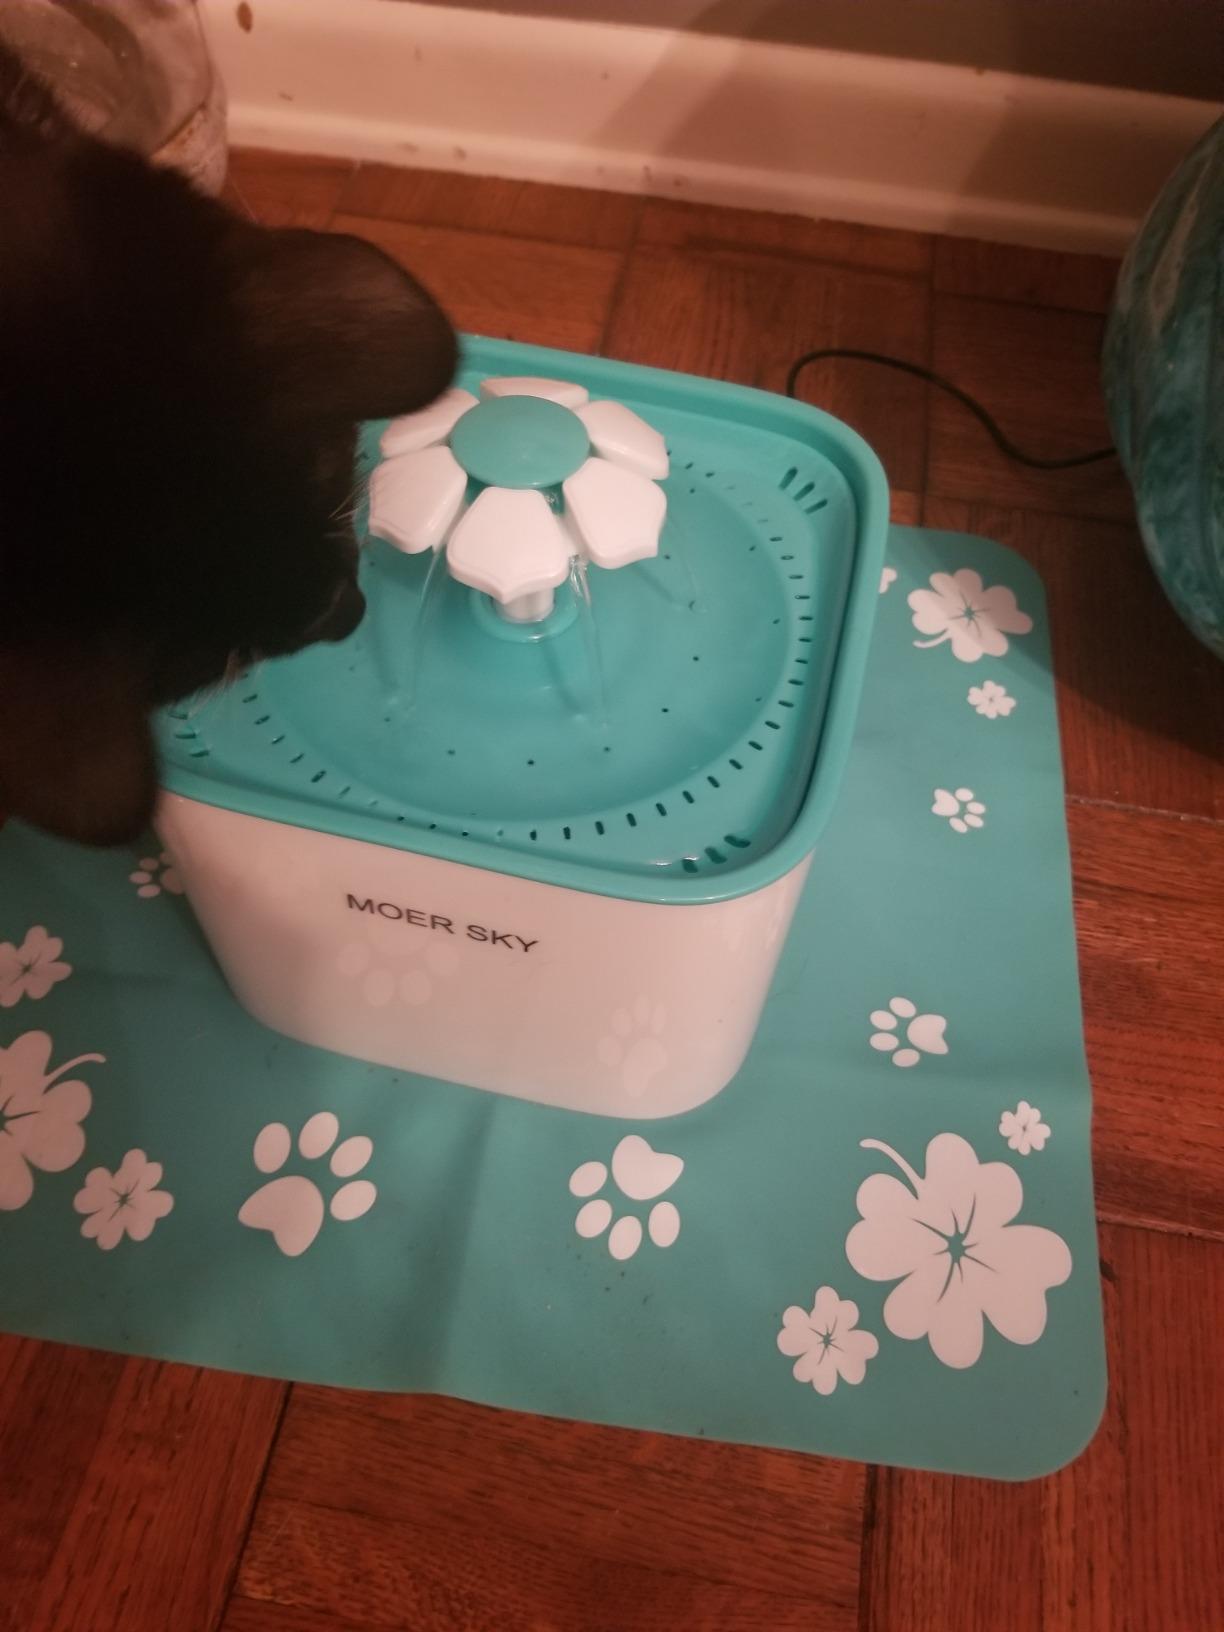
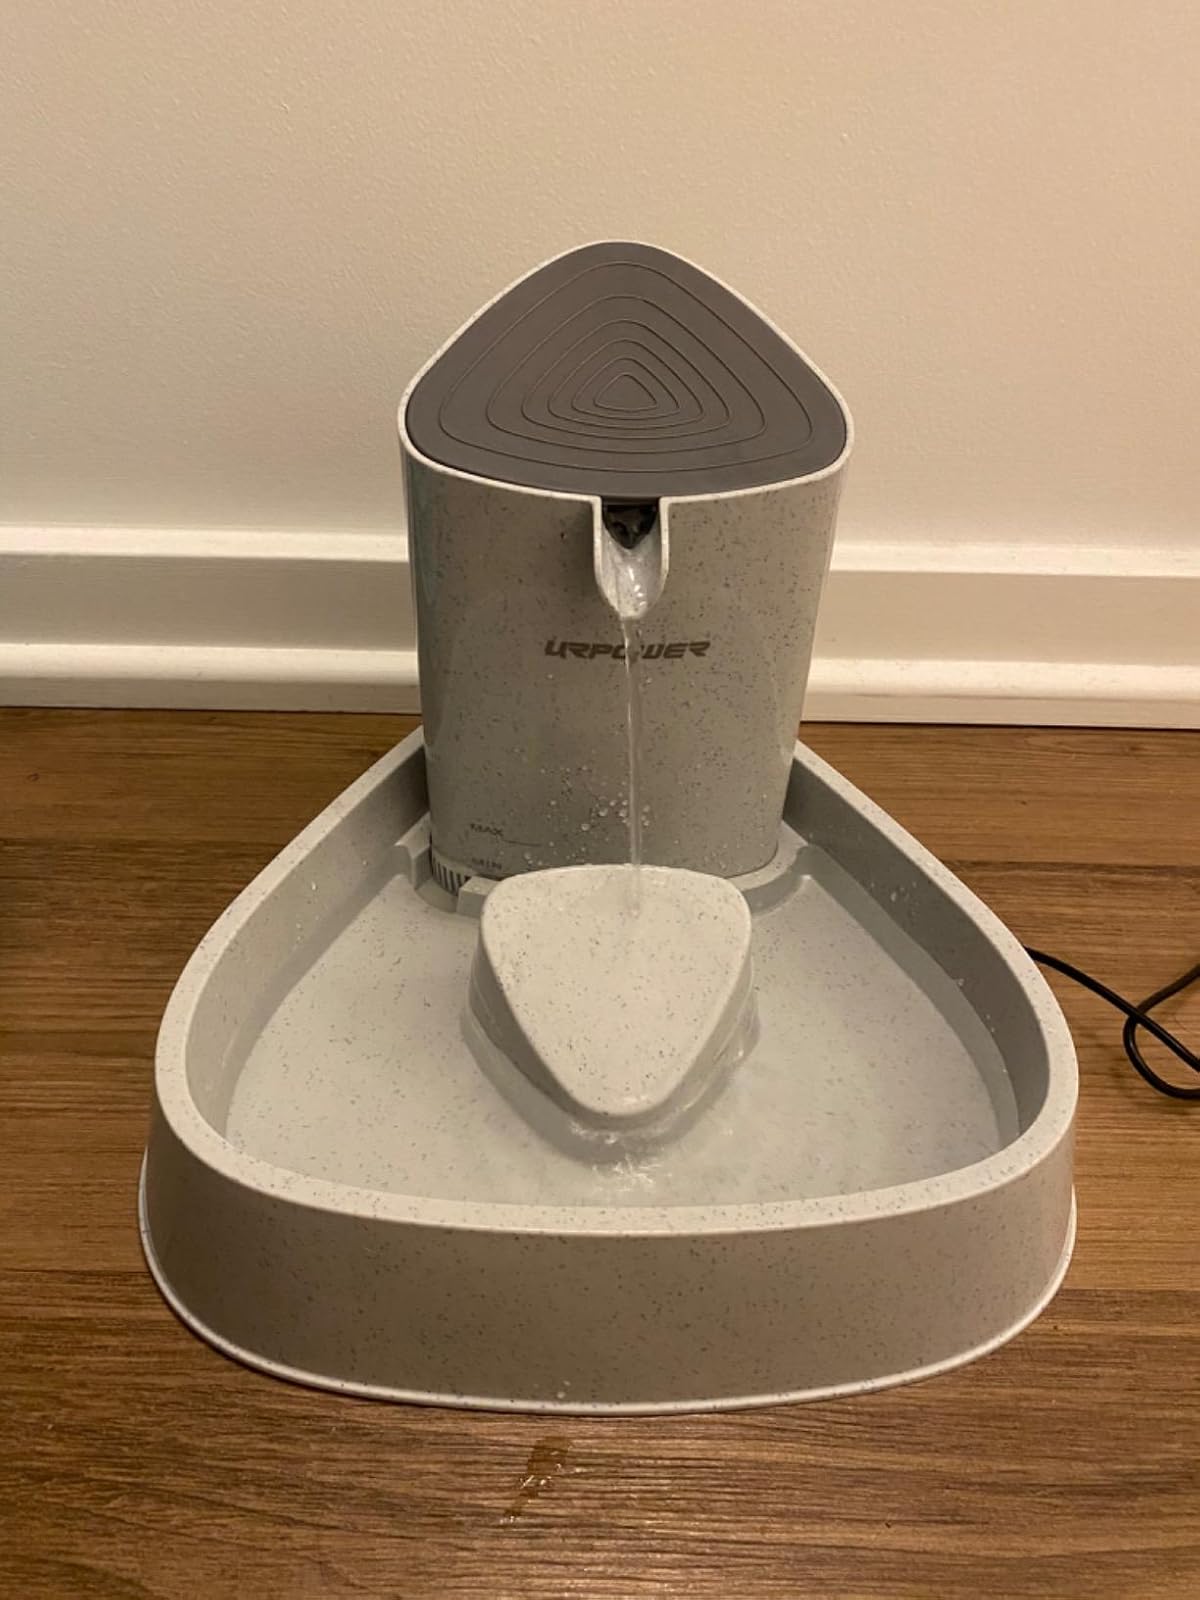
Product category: items_bowl
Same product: no